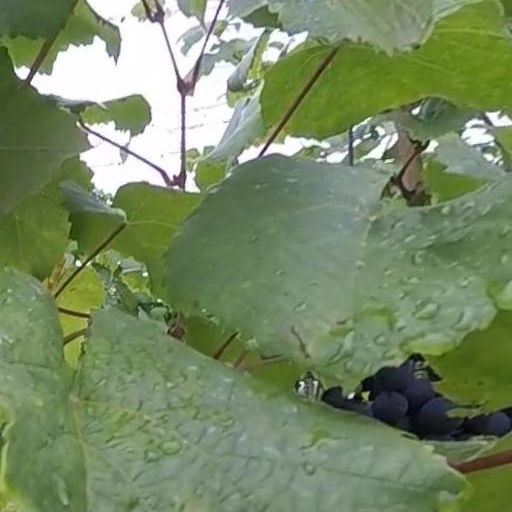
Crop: grape